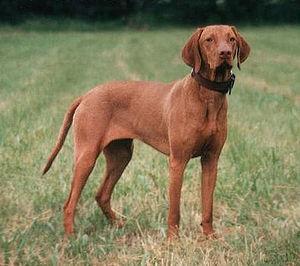
Le braque hongrois à poil court est une race de chien originaire de Hongrie. Il s'agit d'un braque de couleur uniforme fauve.